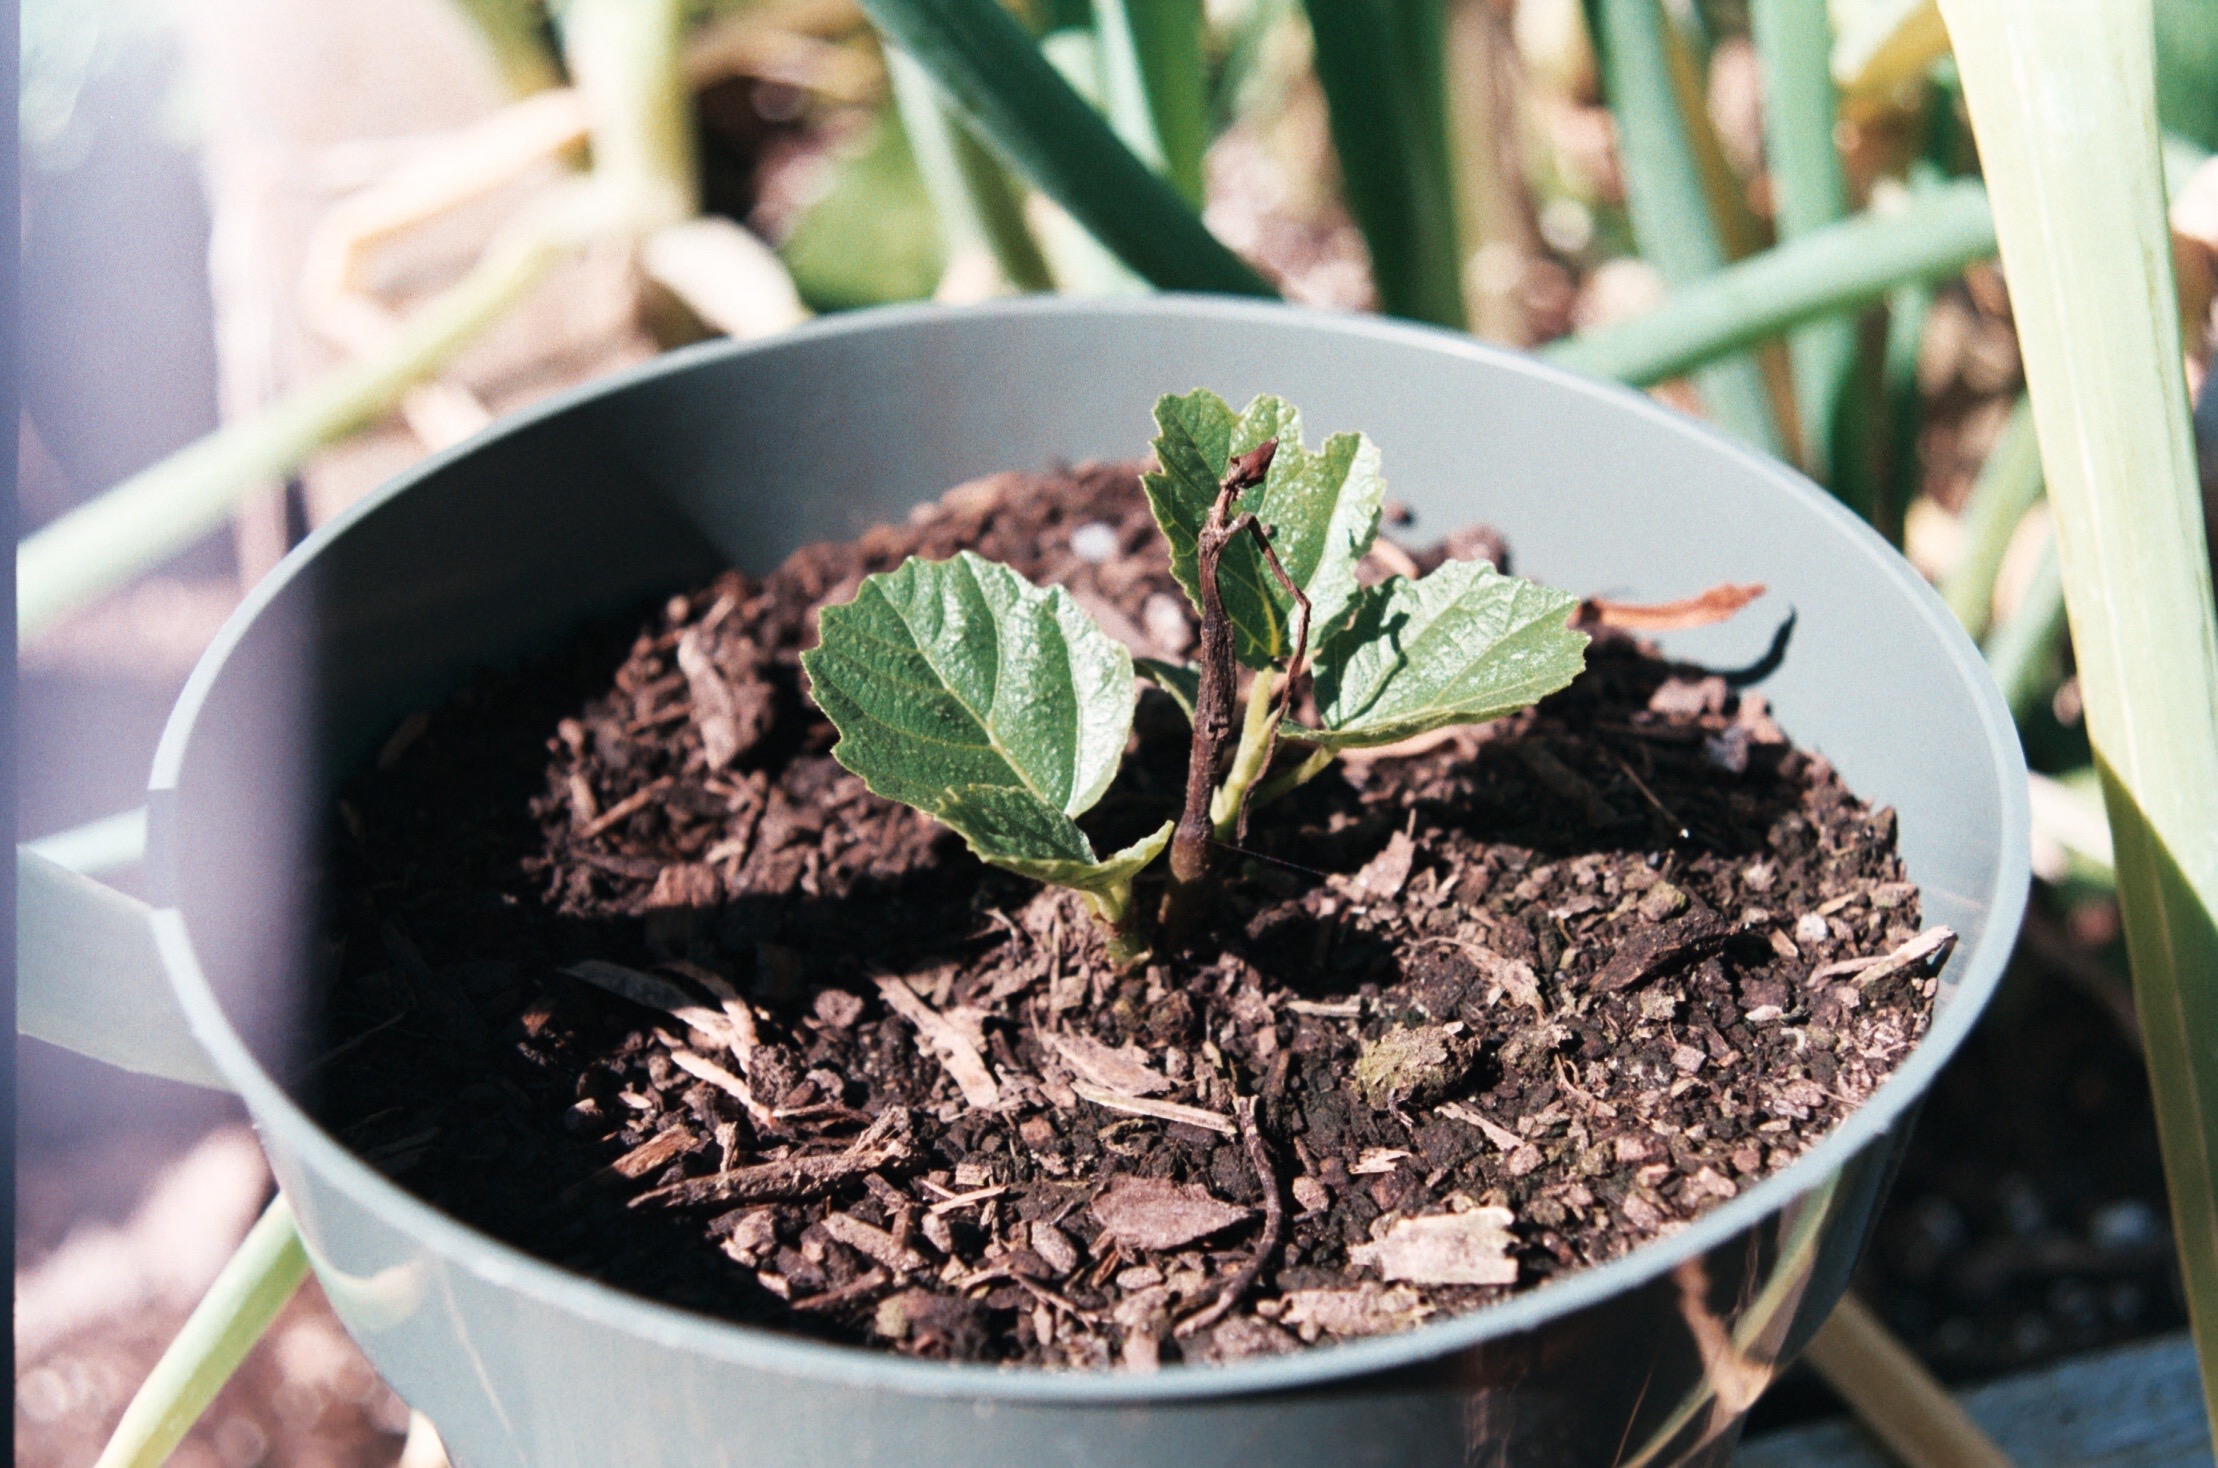
plant, flower, film, food, herb, produce, vegetable, macro, soil, fig, fujicolorc200, figtree, figueira, figo, fruittree, nikonem, kiron2870mm, flowering plant, land plant